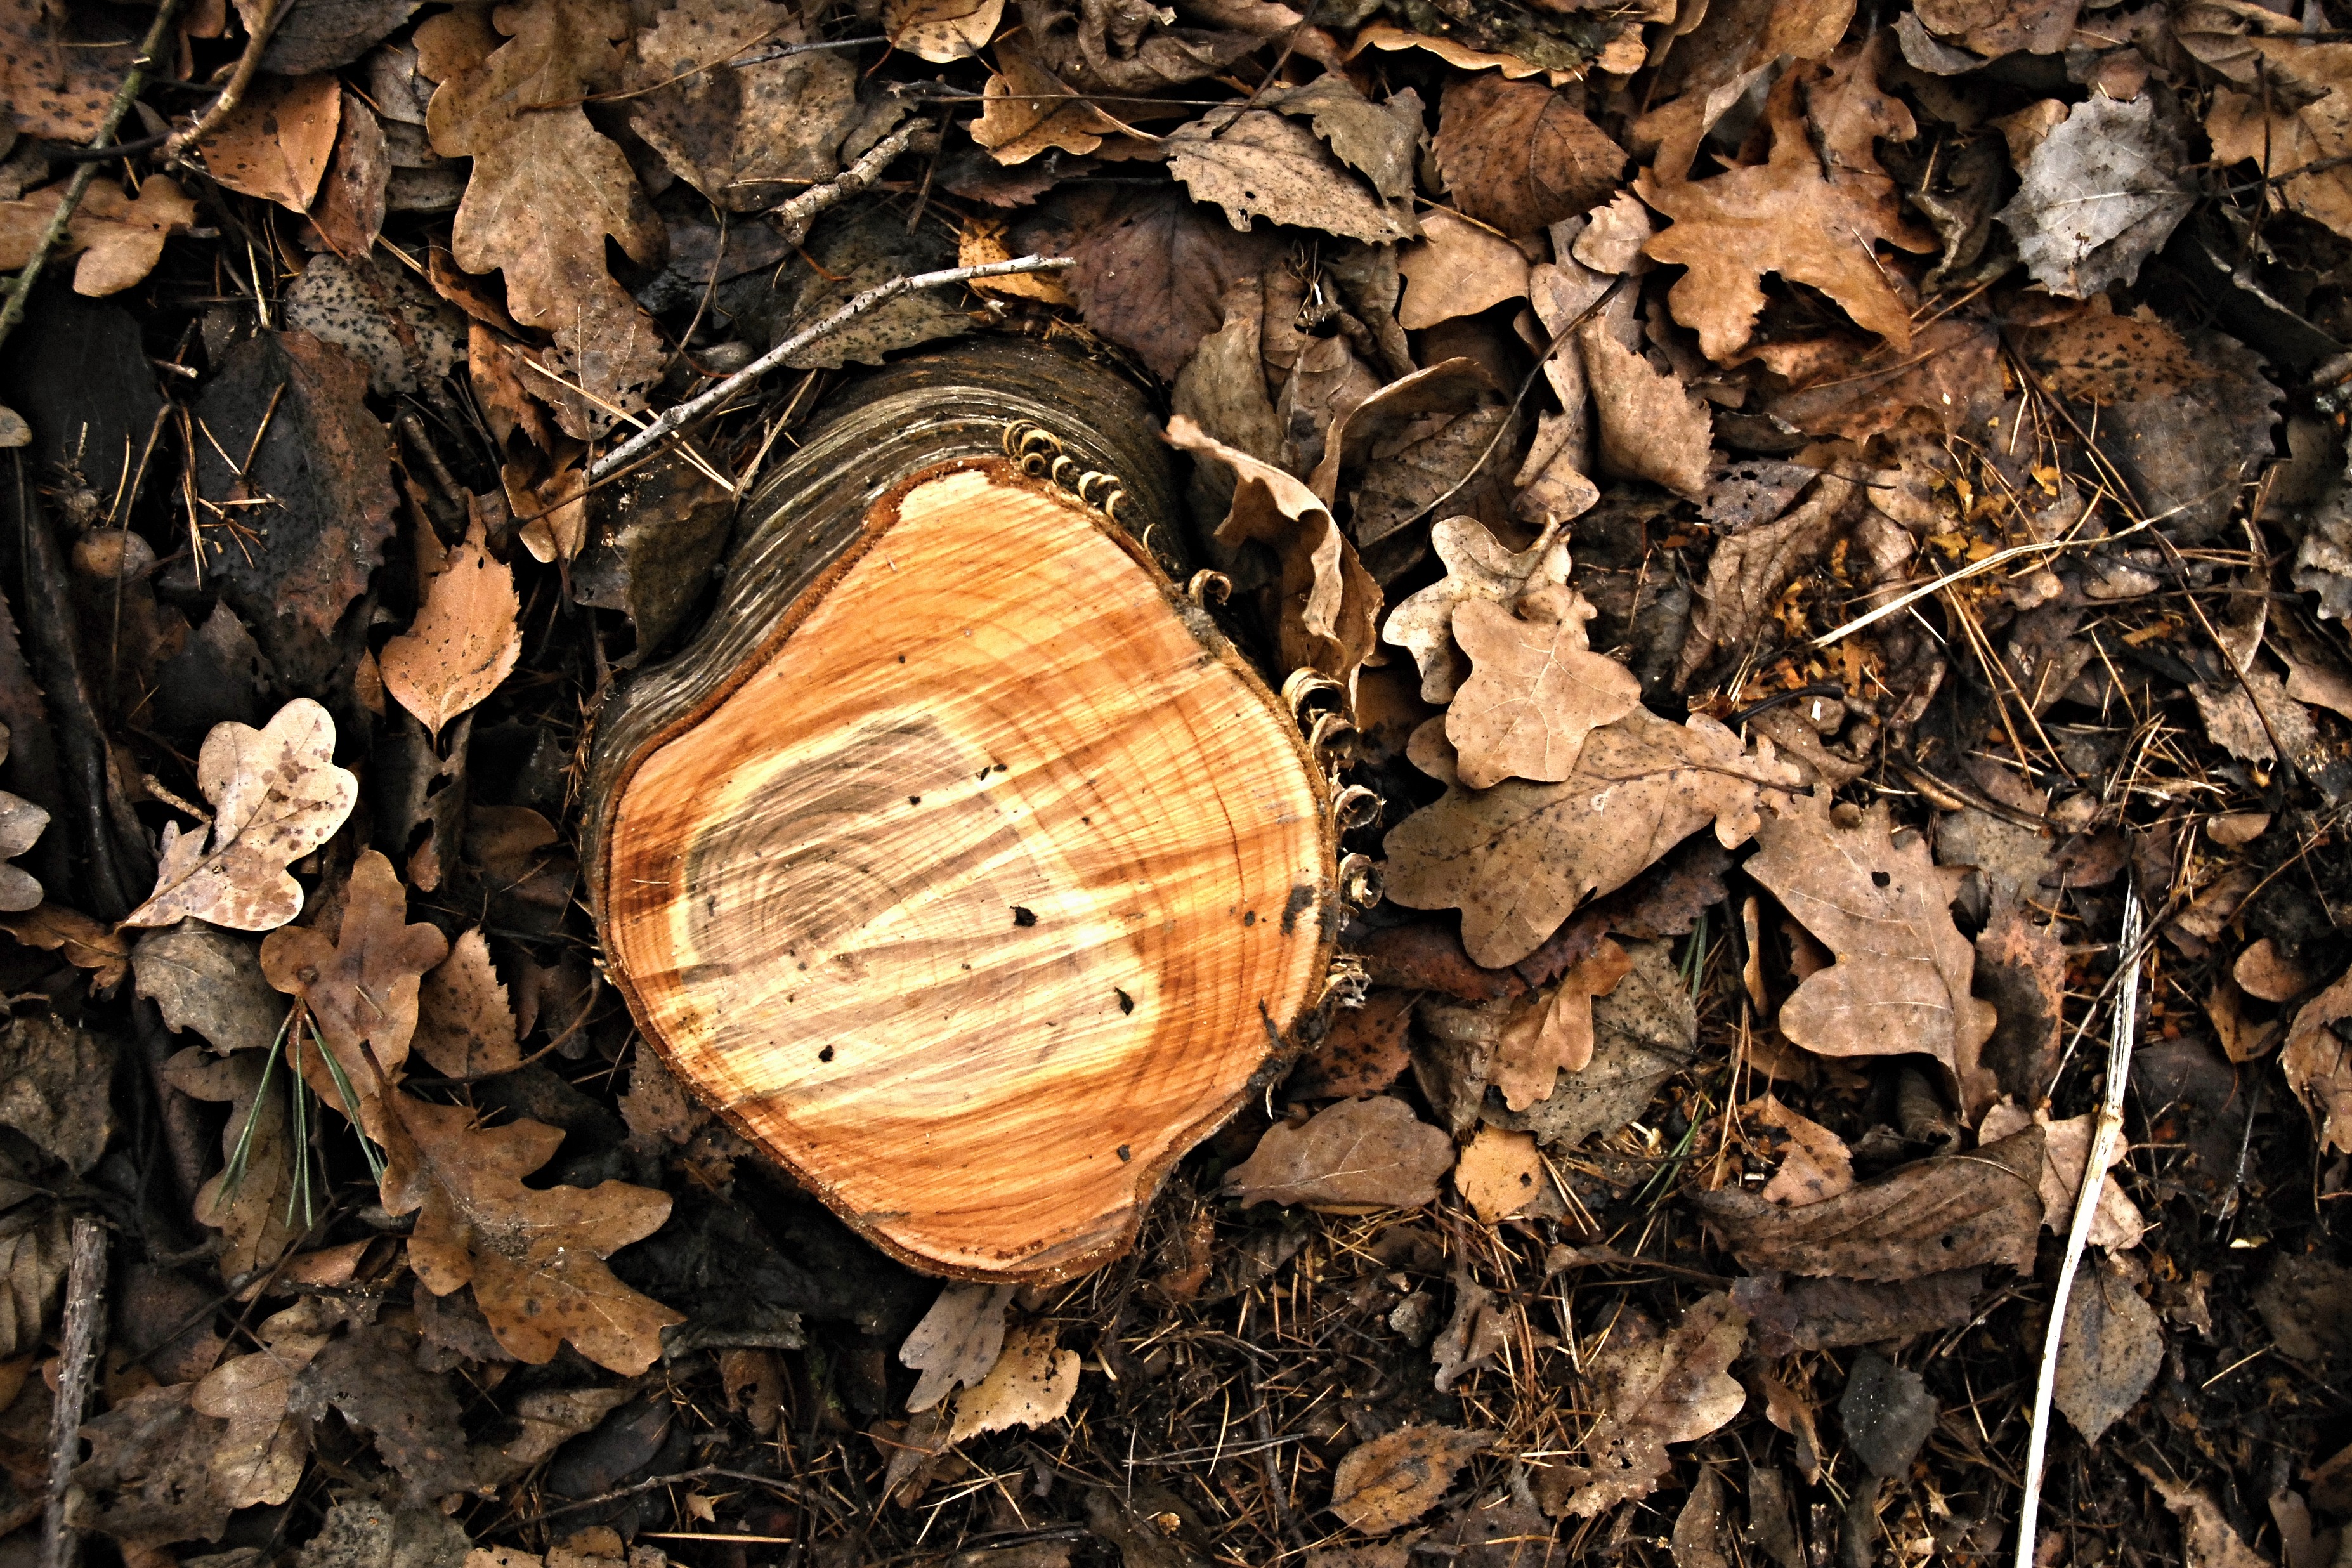
tree, wood, stump, trunk, birch, leaves, needles, rings, oak leaves, defeated